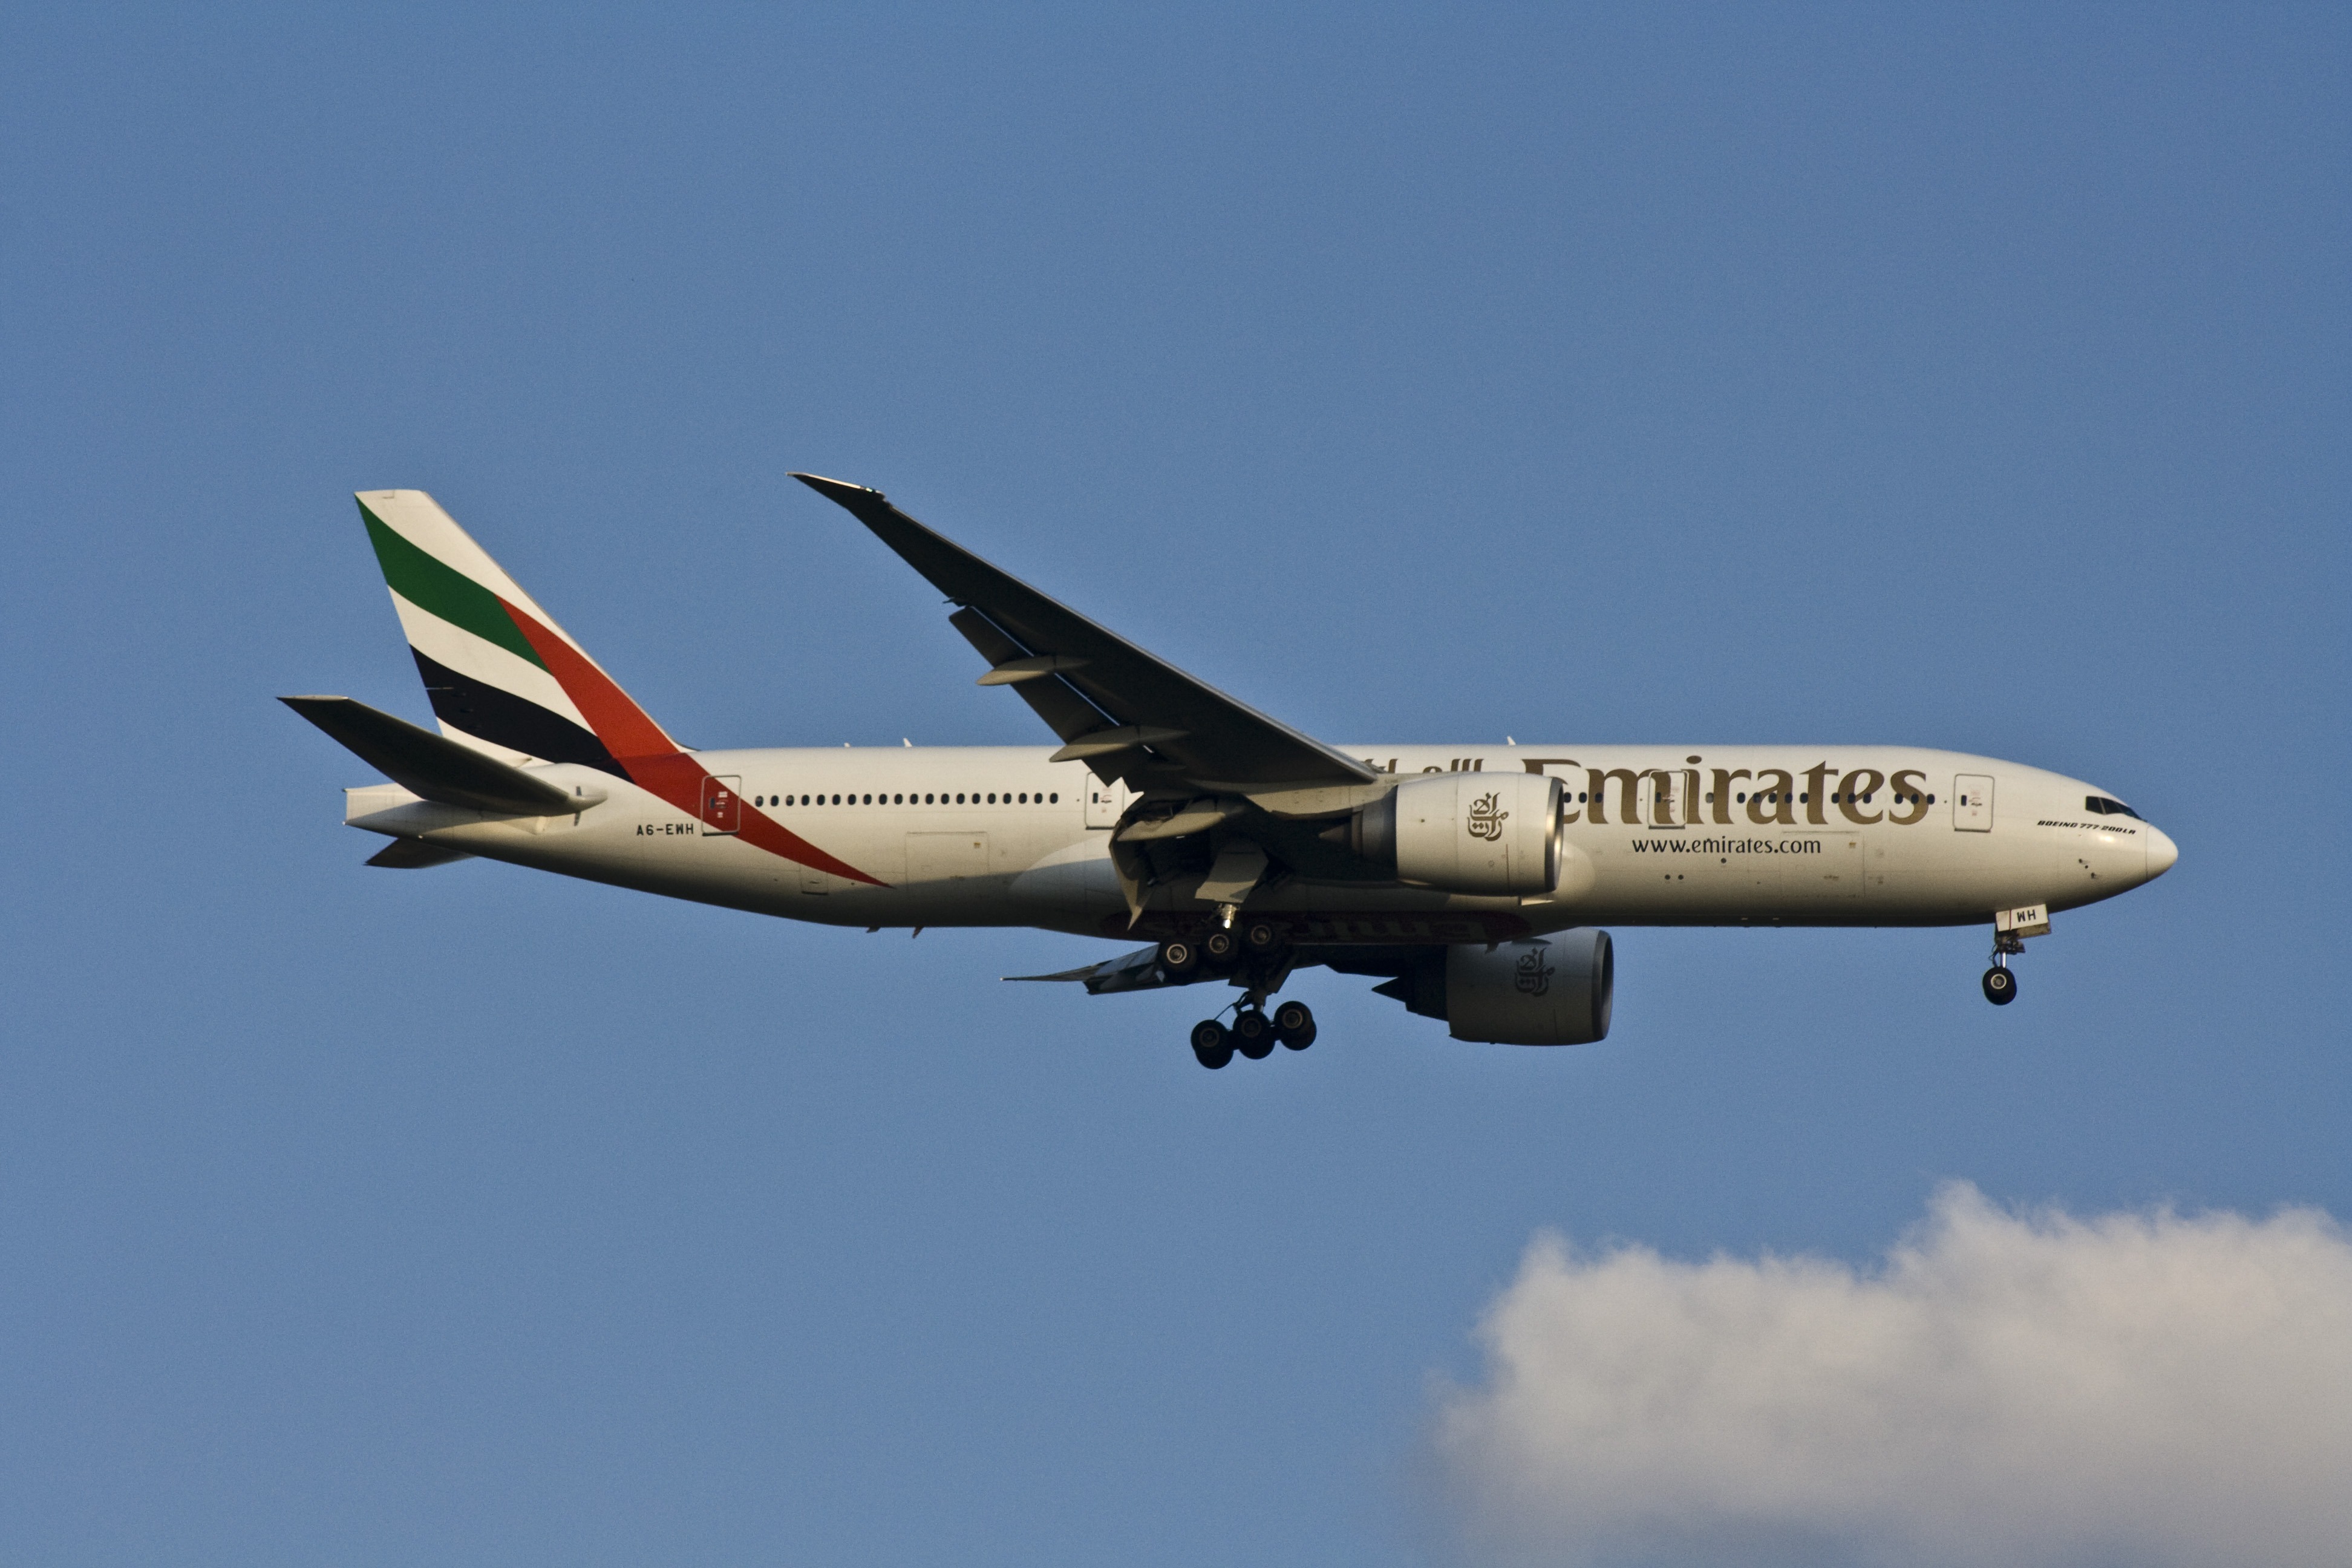
wing, sky, fly, travel, airplane, aircraft, transport, vehicle, airline, aviation, airliner, emirates, airlines, flyer, passenger, boeing, takeoff, jet aircraft, airbus a330, boeing 787 dreamliner, boeing 777, boeing 767, air travel, boeing 757, atmosphere of earth, wide body aircraft, narrow body aircraft, boeing c 40 clipper